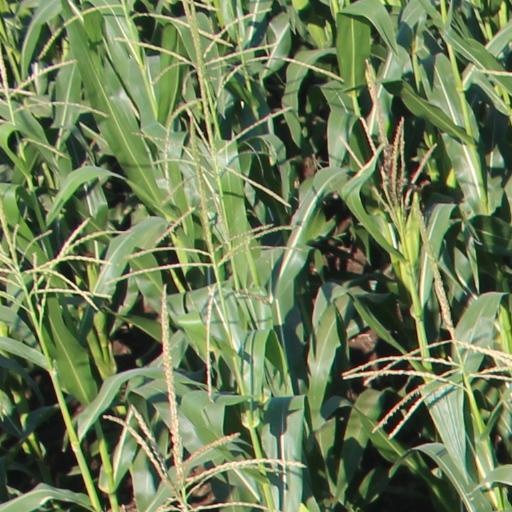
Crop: maize; corn